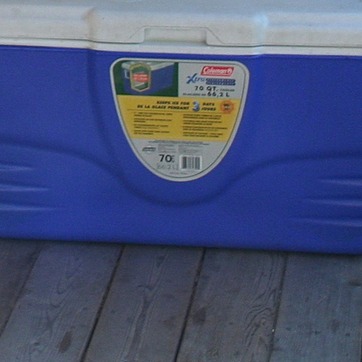
Material: paper